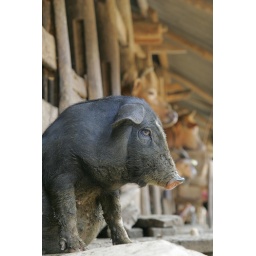
Lung Pu, an indigenous breed of black pig in northern Viet Nam